Royal tours of Saint Lucia

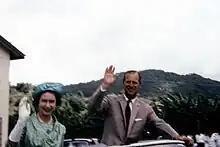
The Queen and the Duke of Edinburgh in Saint Lucia, 1966

Royal tours of Saint Lucia by its royal family have been taking place since the 20th century. Elizabeth II, Queen of Saint Lucia, visited the country twice; in 1966, and 1985.